Joseph D. Taylor

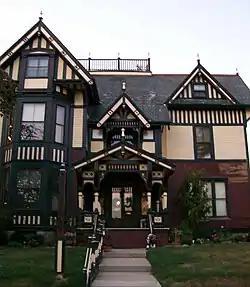

Taylor married Elizabeth A. Hill. Taylor was bought property in Cambridge and lived in a simple wood-frame home on Wheeling Avenue. He would later construct his elegant Queen Anne Style home in 1878 on Upland Drive and constructed the Berwick Hotel on the site of the house on Wheeling Avenue.